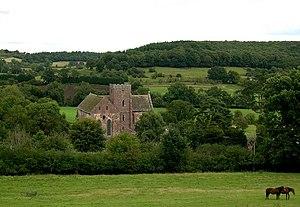
L’abbaye de Dore est une ancienne abbaye cistercienne située dans la paroisse civile de Abbey Dore. Fondée en 1147, c'est l'unique abbaye fondée par Morimond en Angleterre.